Ski geometry

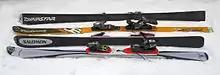
Visible hourglass shape at parabolic skis.

Sidecut is the subtle hourglass shape of the ski, viewed from the top. Skis have had some sidecut since before 1808, when it was invented by Norwegian artisans. Since that time, the straight ski with parallel edges is only used as a light cross country ski and for modern jumping skis. In alpine skis, sidecut shape has grown gradually deeper over the decades. Today deep sidecuts are used to help skis carve short, clean turns.